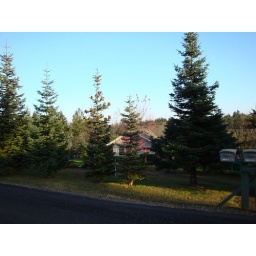
Our house from up by the mail box